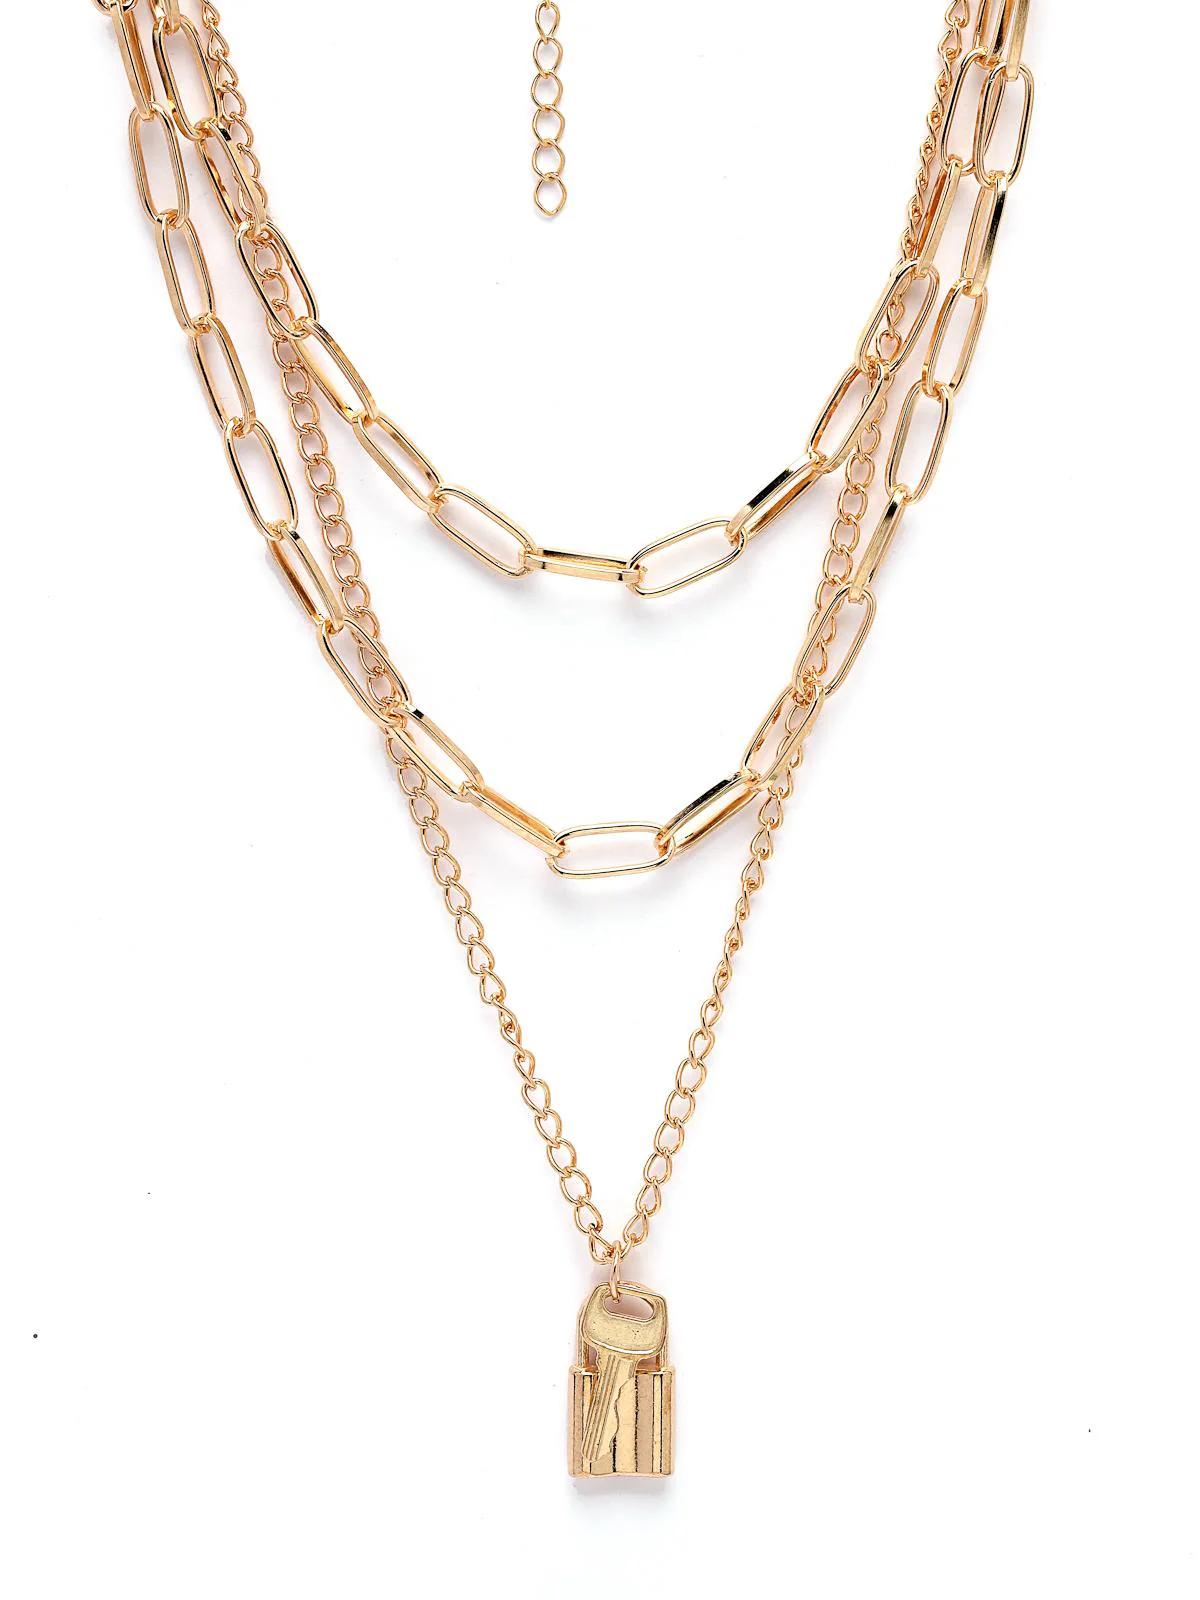
Scintillare by Sukkhi Lavish Gold Plated 3 Layered Key & Lock Pendant Necklace for Women & Girls |Birthday Gift for Girls And Women Anniversary Gift for Wife| Gifts Collection|N106767
Type: Necklaces & Pendants
Brand: Scintillare by Sukkhi
Price: Rs. 340
 Unlock a world of style with the Lavish Gold Plated 3-Layered Key & Lock Pendant Necklace from Scintillare by Sukkhi. This exquisite necklace is a perfect blend of elegance and uniqueness. The intricate design, featuring three layers of stylish key and lock pendants, adds a touch of glamour to any outfit. Ideal for birthdays, anniversaries, or as a thoughtful gift, this piece showcases the perfect synergy of fashion and sophistication, making it a standout addition to the Gifts Collection.Disclaimer:There may be slight variation in shade and colour due to photographic effects and monitor settings
Included: 1 Necklace